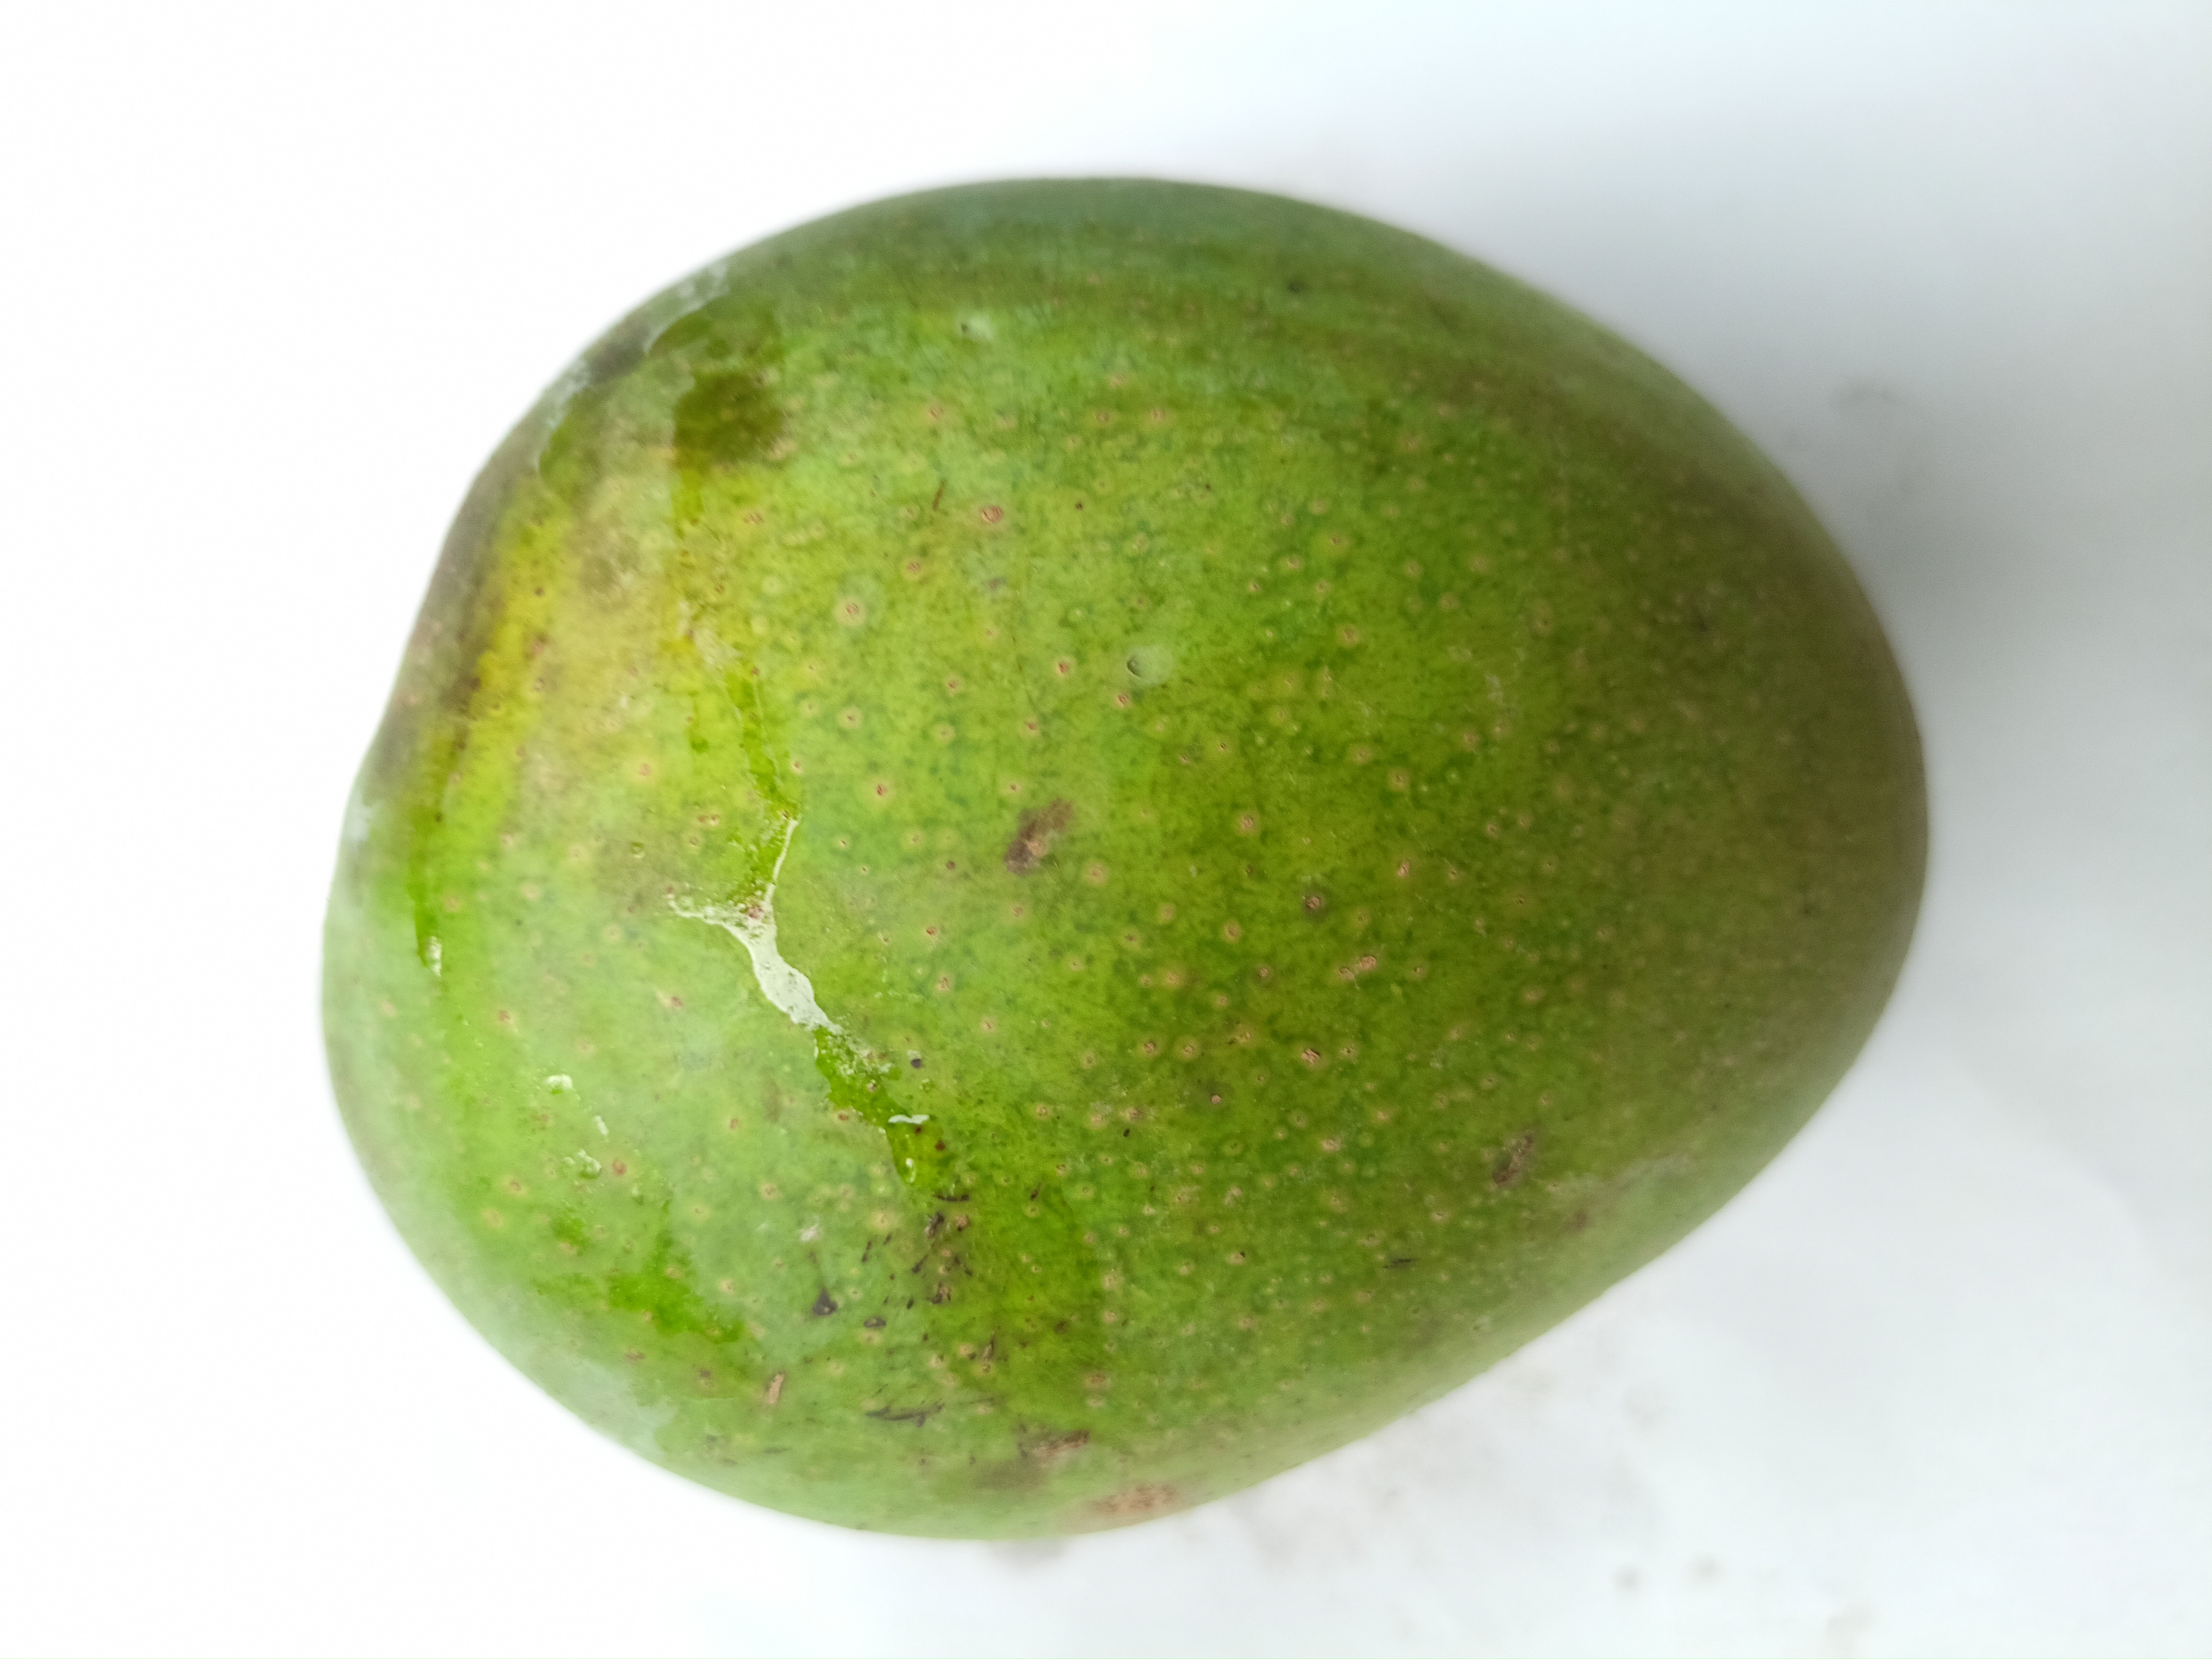
Mango variety: Khrishapat